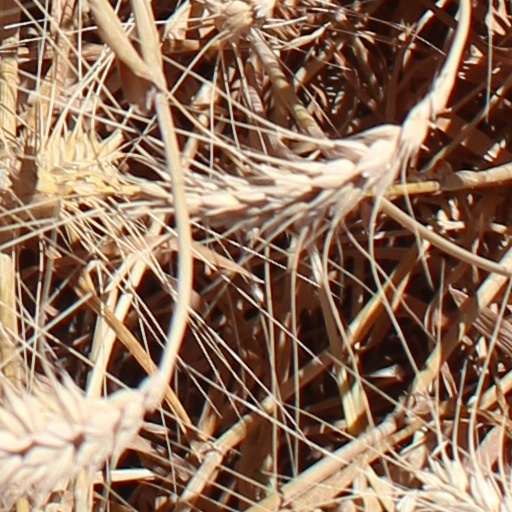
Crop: wheat